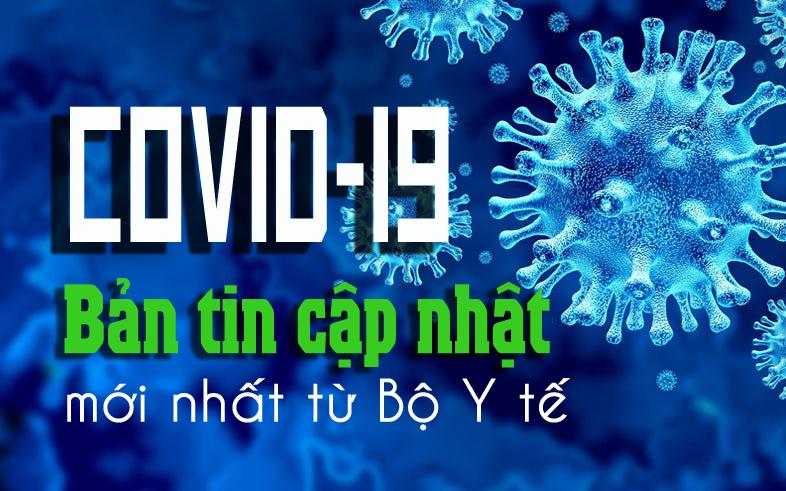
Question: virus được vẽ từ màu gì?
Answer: màu xanh dương